Queens of Industry

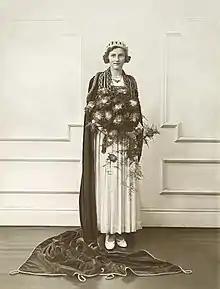
Irene Easton, Railway Queen 1936

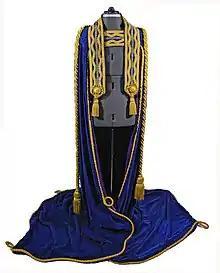
Velvet gown of Railway Queens, such as Irene Easton

Queens of Industry were women who were chosen by their industries, through local, regional and national beauty-pageant style competitions, to become the mascots or official representatives of their fields. This twentieth-century phenomenon began in 1925 when a Railway Queen was crowned to mark the centenary of the Stockton & Darlington Railway. It spread to the other major industries in Britain, first to textiles such as cotton, wool and silk, and then to other industries including coal. The practice stopped in the 1980s in Britain, but continued in other countries into the twenty-first century.